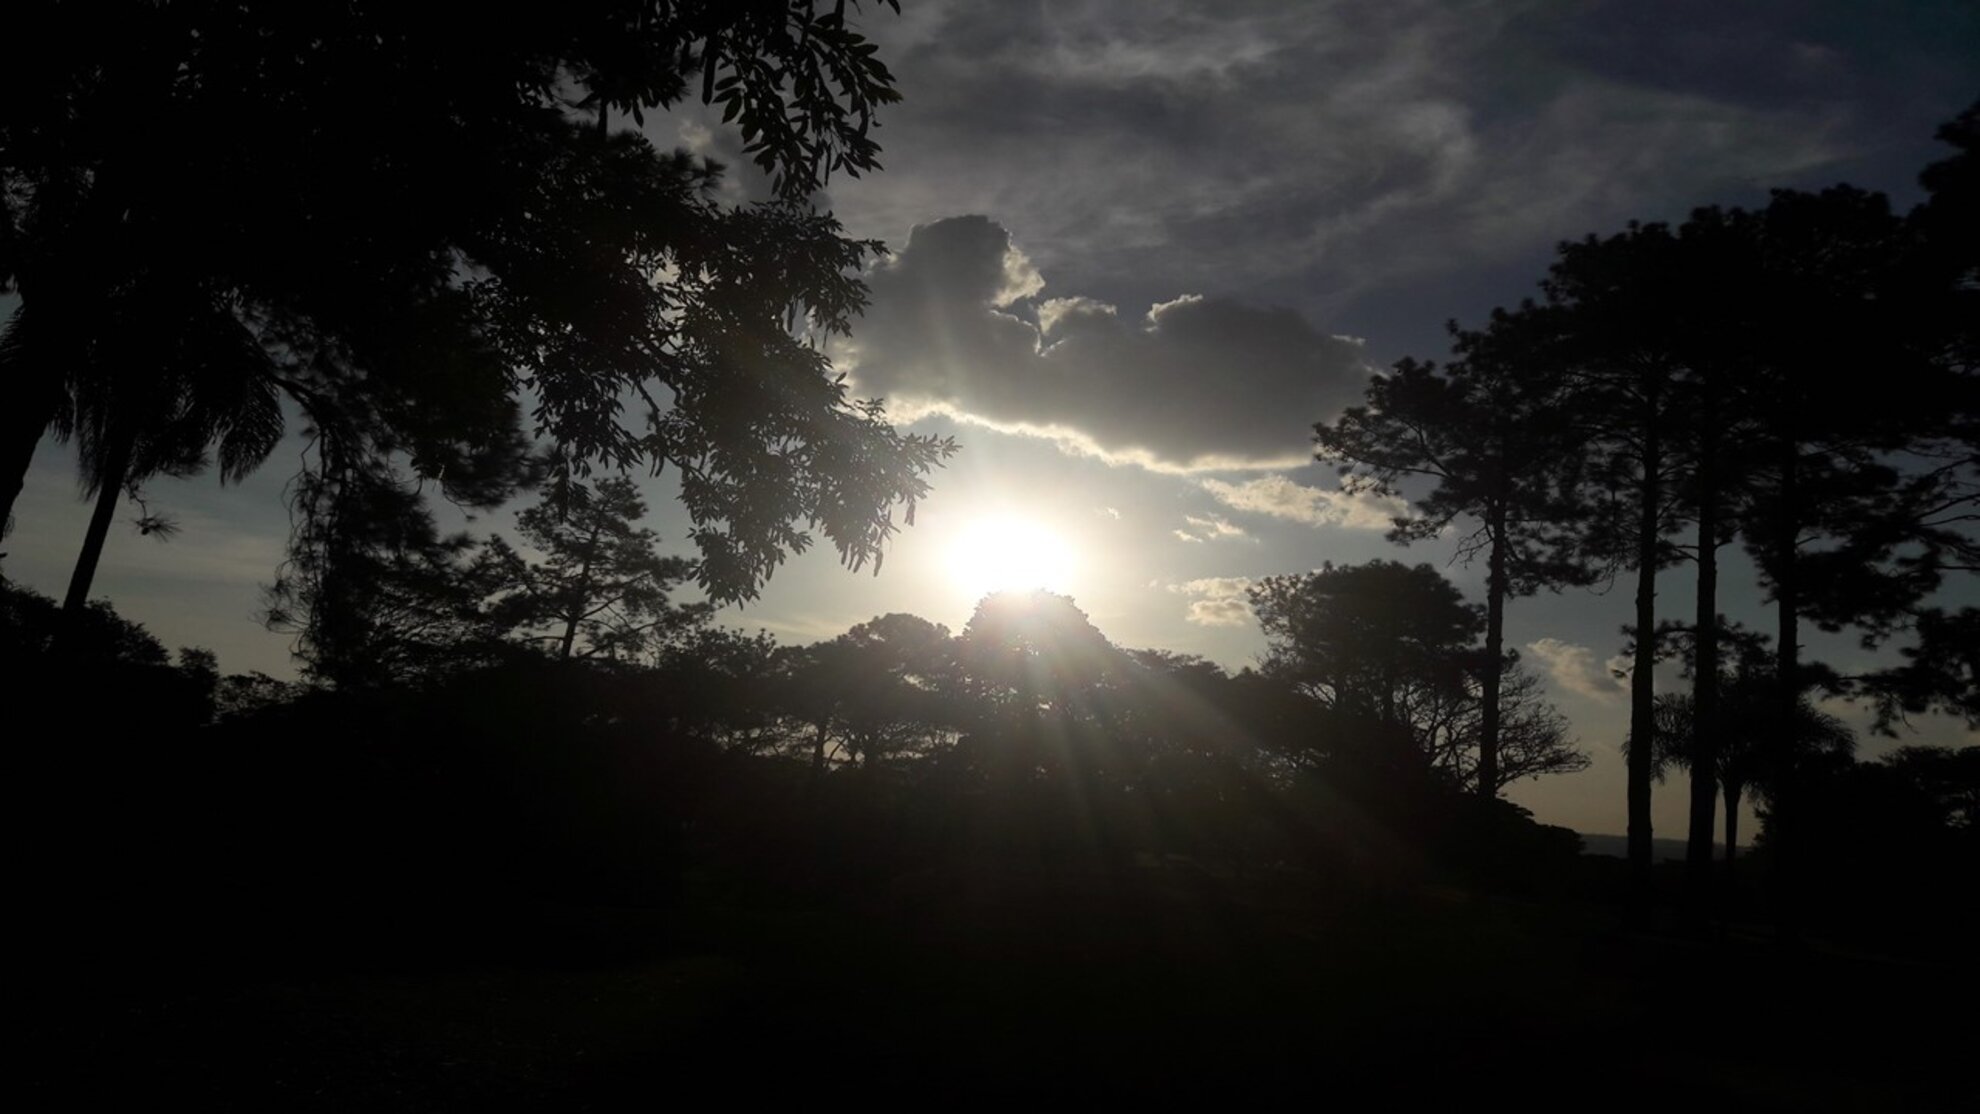
natural, sky, nature, cloud, atmospheric phenomenon, tree, sunlight, light, morning, sun, atmosphere, natural landscape, darkness, evening, sunset, sunrise, woody plant, landscape, horizon, photography, dusk, night, astronomical object, forest, branch, plant, backlighting, hill station, meteorological phenomenon, world, dawn, cumulus